Hof, Bavaria

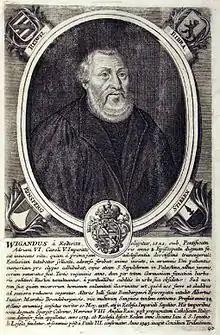
Bishop Weigand von Redwitz, Bishop of Bamberg whose jurisdiction included Hof during the Reformation

In 1524, a reforming priest named was reassigned from his preaching position at , after complaints from the Abbess, and brought to Hof under Head Pastor Friedrich v. Brandenburg. Löhner had been performing Mass in German and singing German songs during the Mass. He arrived in Hof where his preaching continued to carry a certain reformation flavor. This is understandable given that he was a friend of Martin Luther who had accompanied him from Wittenberg and Augsburg in 1518.